Angers

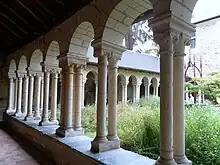
The "Hospice Saint-Jean", founded by Henry II Plantagenêt

Angers received its first bishop in 372 during the election of Martin of Tours. The first abbey, Saint-Aubin, was built during the 7th century to house the sarcophagus of Saint Albinius. Saint-Serge Abbey was founded by the Merovingian kings Clovis II and Theuderic III a century later. In 2008, ten Frankish sarcophagi from that period were discovered where Saint-Morille church once stood during the tramway construction.